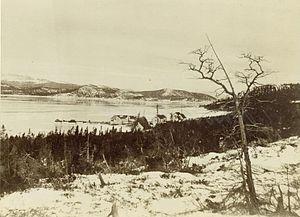
Photographie, Davis Inlet, Labrador, T.-N.-L., vers 1890, Sels d'argent sur papier monté sur carton - Papier albuminé - 12.3 x 17 cm
Davis Inlet était une communauté naskapie de la province canadienne de Terre-Neuve-et-Labrador autrefois habitée par la Première Nation innue de Mushuau.
Natuashish est, avec Sheshatshiu, une de 2 communautés innues de Labrador, à la province canadienne de Terre-Neuve-et-Labrador.